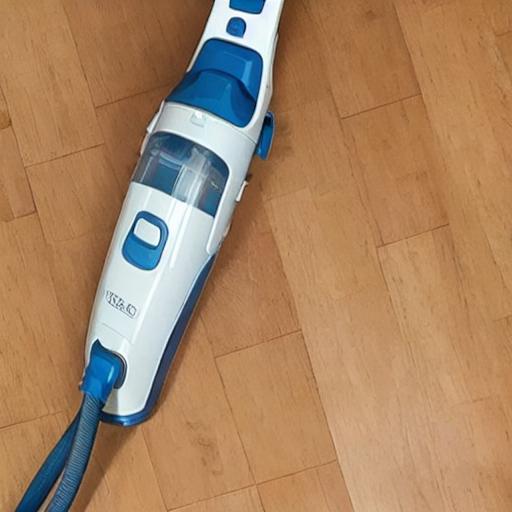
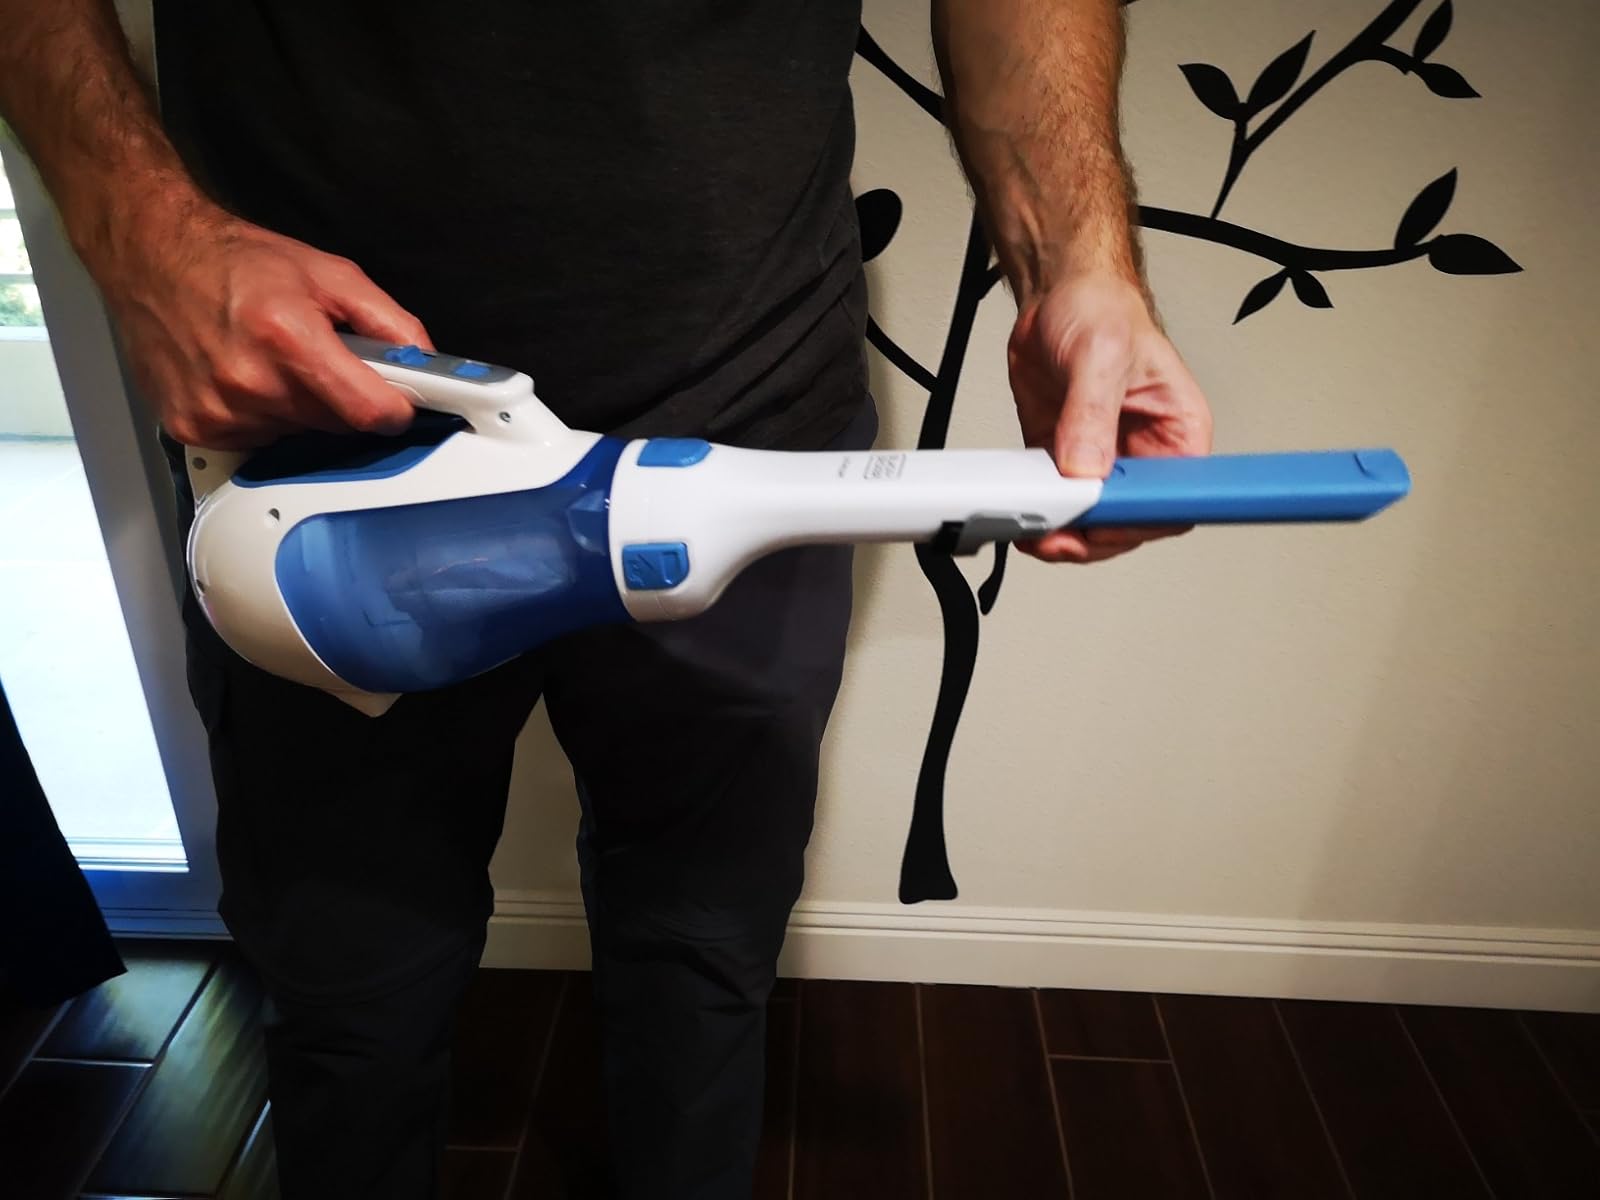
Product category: items_vacuum
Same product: no